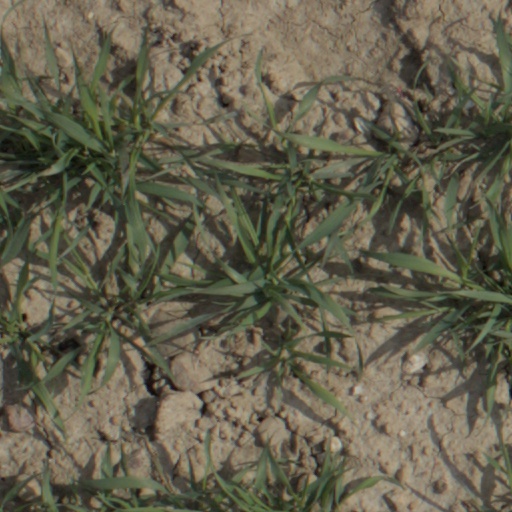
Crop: wheat